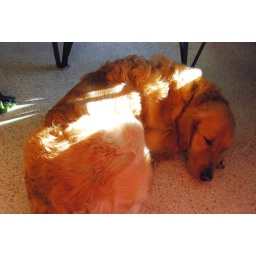
Our dog Logan sleeping in the fading sunlight...